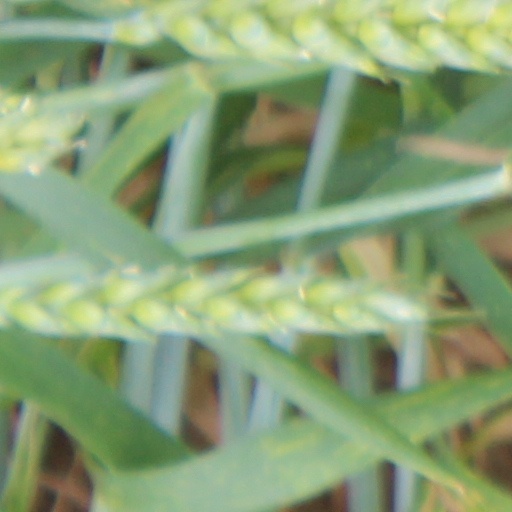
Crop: wheat